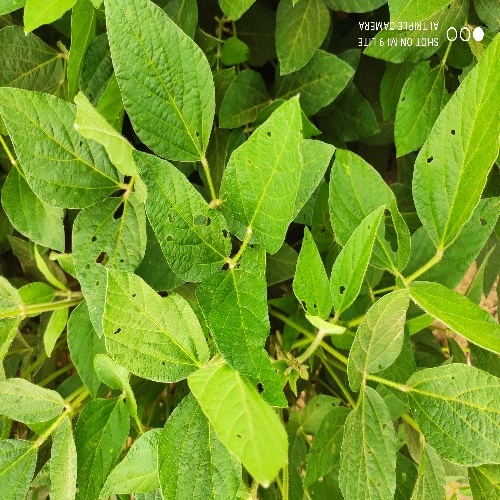
Label: Caterpillar